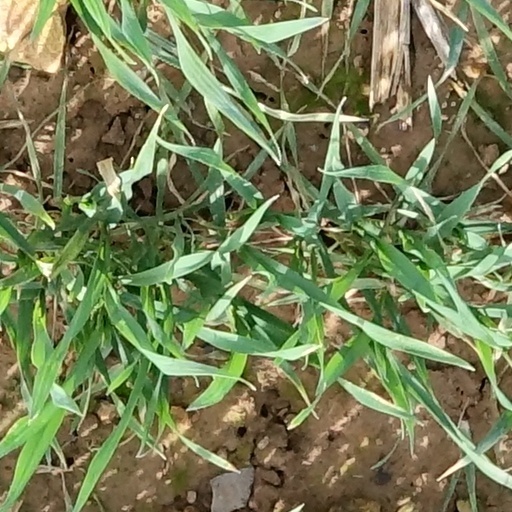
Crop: wheat